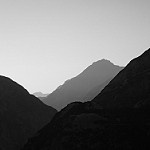
Label: B & W